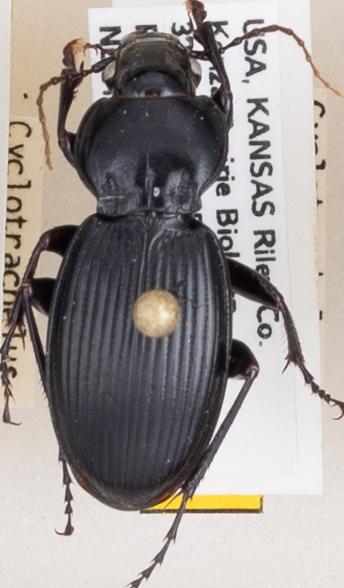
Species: Cyclotrachelus sodalis colossus
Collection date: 2020-07-01
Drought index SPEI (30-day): -0.674
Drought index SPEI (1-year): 0.786
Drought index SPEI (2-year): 1.85